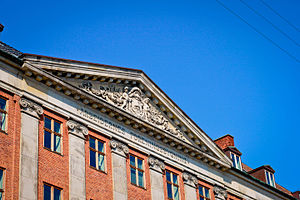
Christian Mandrup-Poulsen / Værker
Christian Emil Mandrup-Poulsen var en særdeles produktiv dansk arkitekt, der især arbejdede for arbejderbevægelsen og forskellige stiftelser og loger, bl.a. var han fast arkitekt for Odd Fellow Logen og Sankt Joseph Søstrene. I det meste af sin karriere arbejdede han i en nationalromantisk og nybarok stil. Hans sene værker viser en behersket funktionalisme; en arkitektonisk retning, som han dog aldrig kom til at føle sig hjemme i.